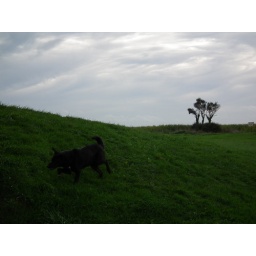
This dog was running around the German Battery at Longues-Sur-Mer.